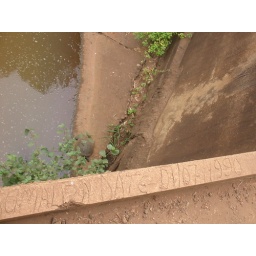
A turtle hides under a bridge at Lake Manyara.